Bob Sikes

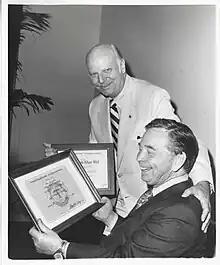
Sikes and Carl Albert.

Sikes served from January 3, 1941, until his resignation on October 19, 1944, to enter the United States Army during World WarII. He was commissioned as a major. As a Congressman, Sikes had pressed for development in the state, including of Eglin Field as a test facility of the United States Army Air Forces, and later, the U.S. Air Force.